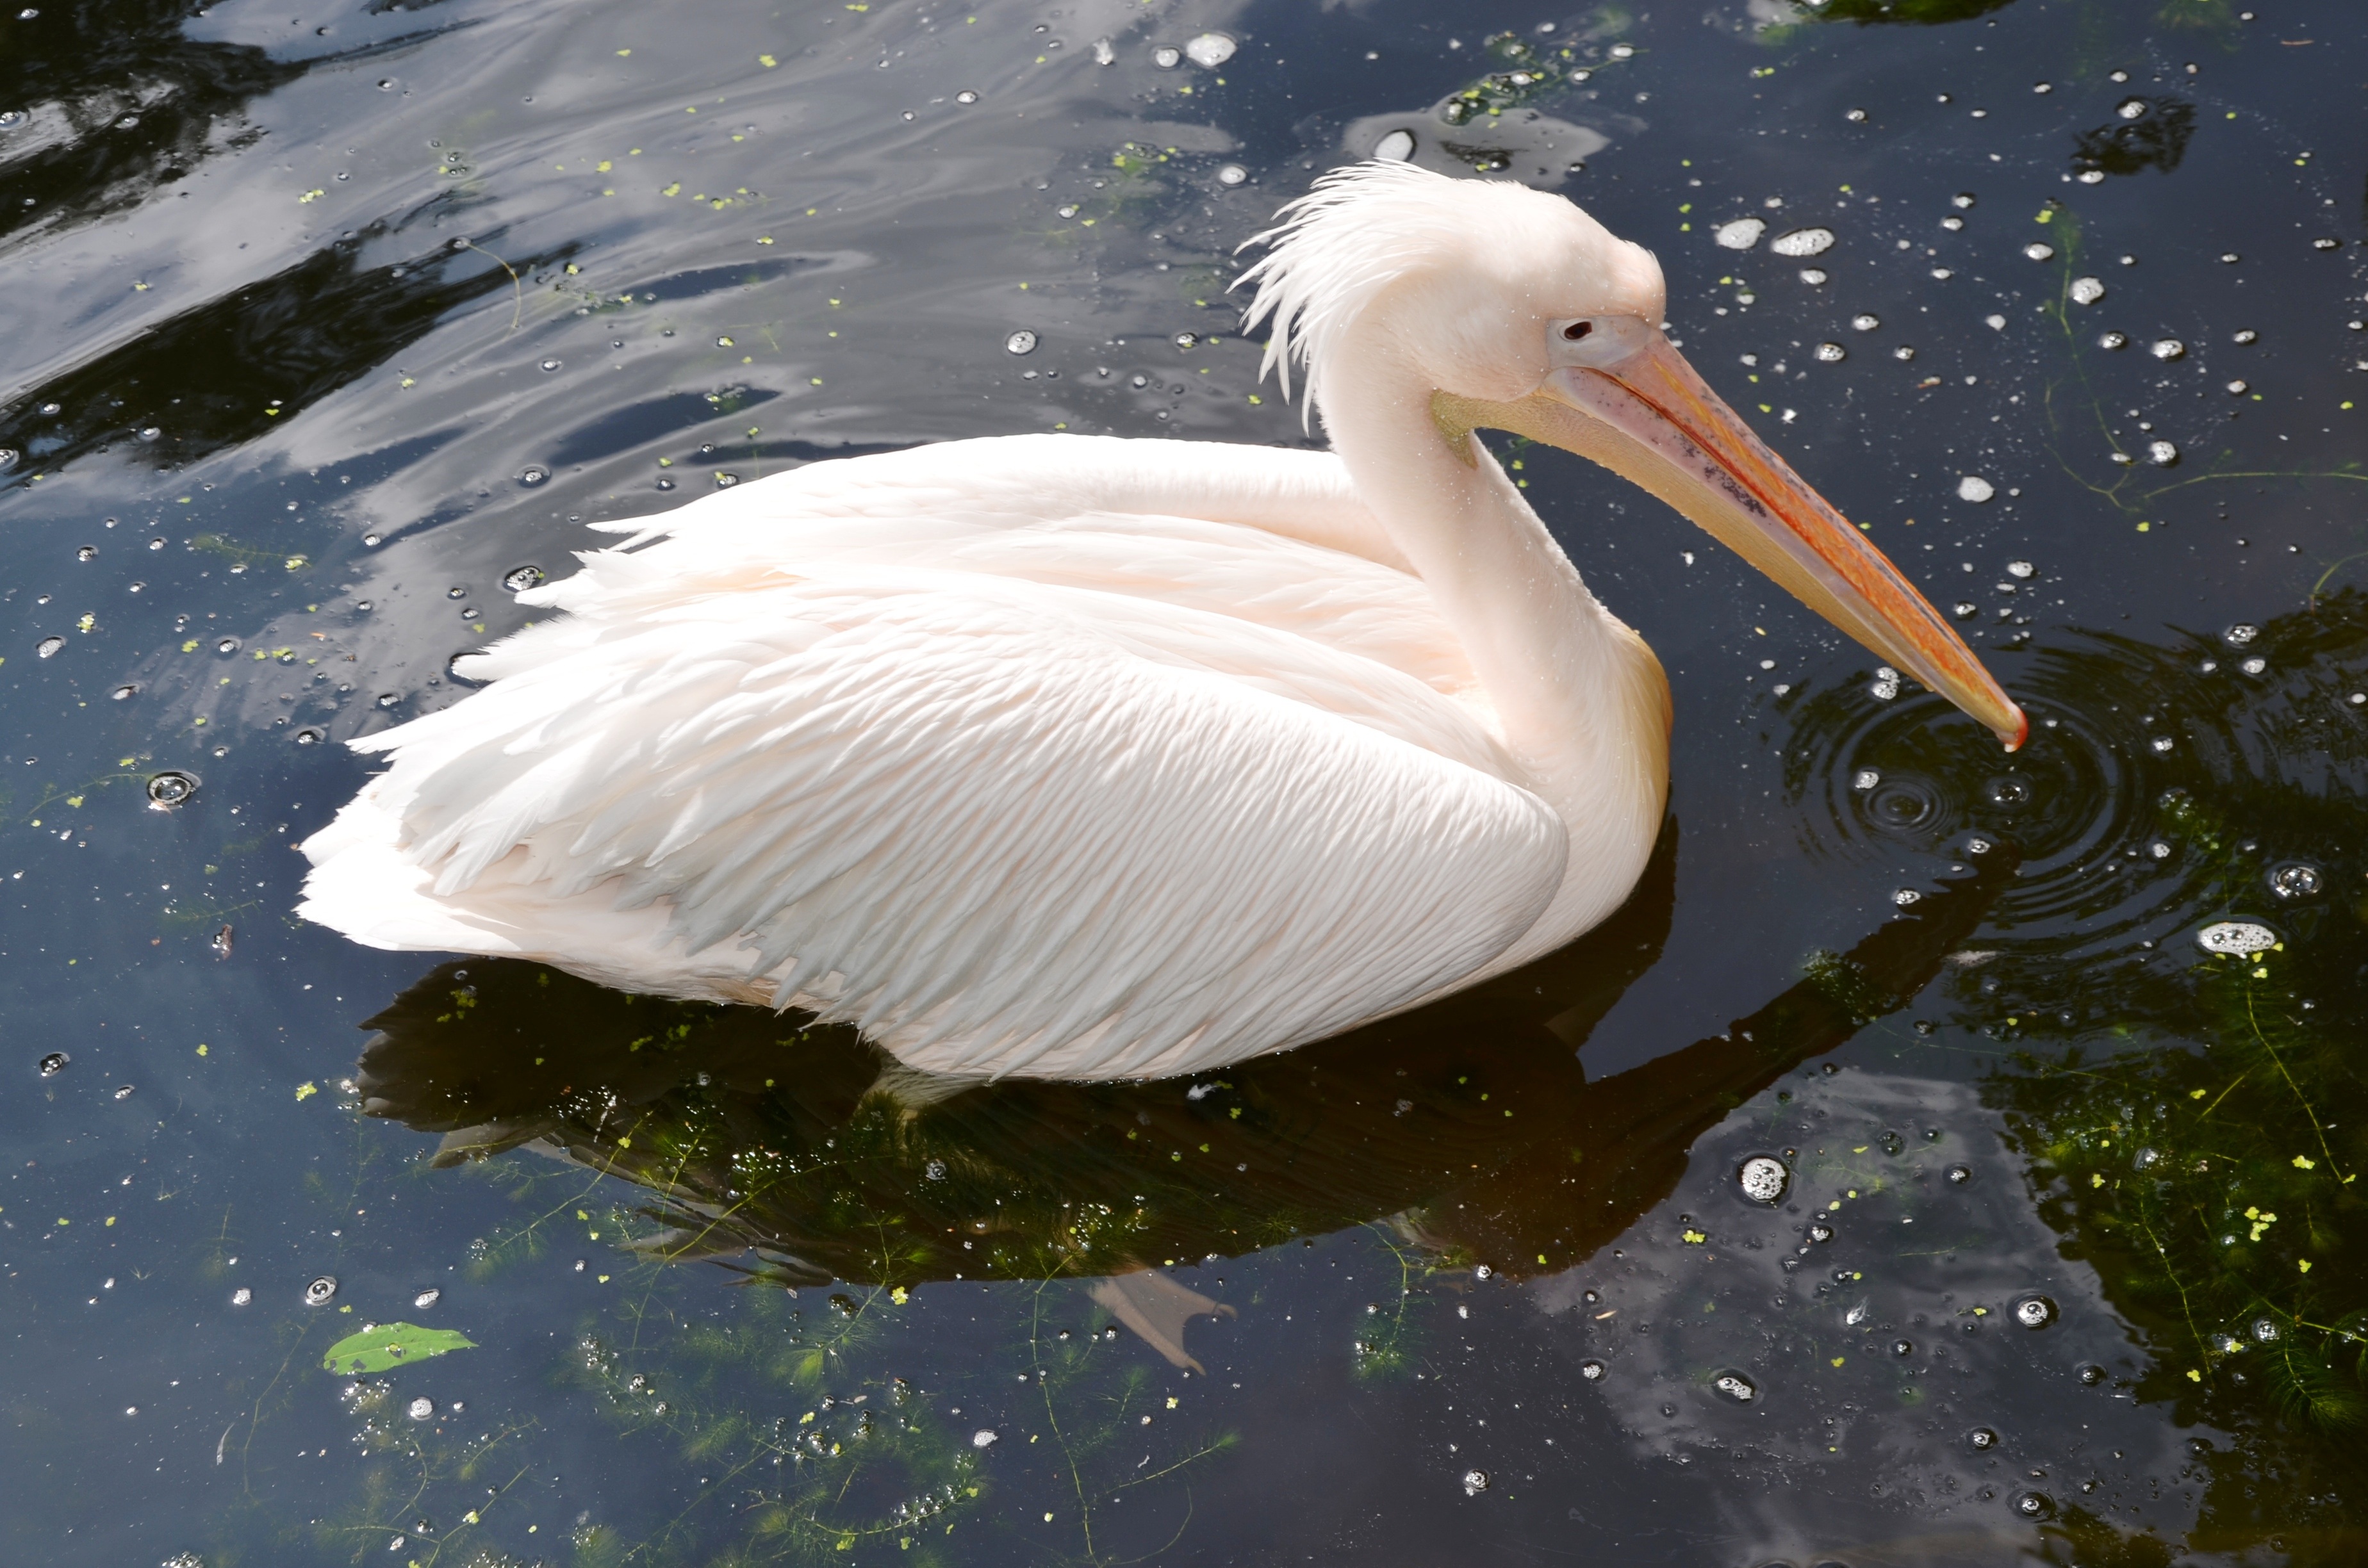
bird, wing, animal, pelican, seabird, wildlife, reflection, beak, fauna, vertebrate, pelikan, water bird, pelecaniformes